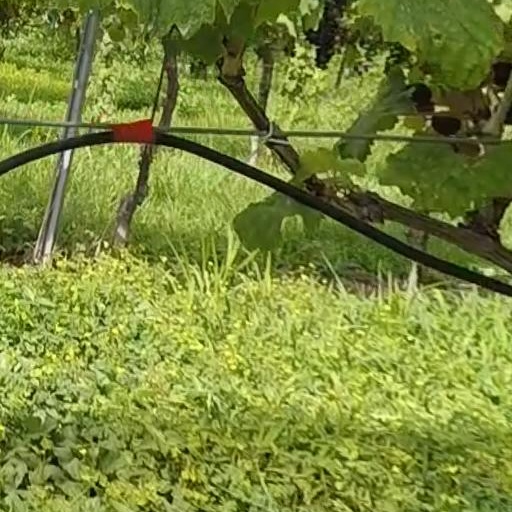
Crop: grape